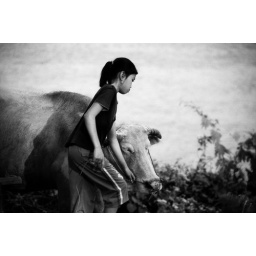
taking the water buffalo home in the evening